Cleveland Metroparks Zoo

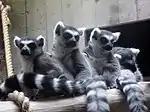
Ring-tailed lemurs at the Cleveland Metroparks Zoo

Upon entering the RainForest, visitors are immediately greeted by a cascading, waterfall and a rush of hot, humid air, as the entire complex is heated year-round to an ambient 80 °F (27 °C). All around the waterfall is a lush, tropical garden of epiphyte and lithophyte plants, growing vertically, rooted to the different trees and rock wall; botanical species here include various types of bromeliads, aroids, and orchids. The entire garden display grows steadily towards the sun, soaring upwards of two stories. The walls behind the waterfall resemble Ancient Mayan temple ruins; as visitors walk around the water feature, exhibited creatively within the walls are a series of (geographically appropriate) diminutive New World monkeys, including the pied tamarin, Geoffroy's tamarin, white-headed marmoset and the endangered golden lion tamarin.